Amandine (garnish)

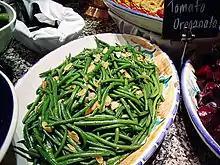
Green beans amandine

Amandine, sometimes Anglicised as almondine, is a culinary term indicating a garnish of almonds. Dishes of this sort are usually cooked with butter and seasonings, then sprinkled with whole or flaked, toasted almonds.